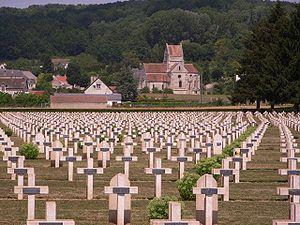
Au premier plan la nécropole nationale de Soupir."
En France, une nécropole nationale est un cimetière militaire appartenant à l’État français.
Soupir est une commune française située dans le département de l'Aisne, en région Hauts-de-France. Soupir a été totalement détruite lors des batailles sur le Chemin des Dames lors de la Première guerre mondiale.
La Chanson de Craonne est une chanson contestataire, chantée par des soldats français durant la Première Guerre mondiale, entre 1915 et 1917. Elle est interdite par le commandement militaire qui la censure en raison de ses paroles défaitistes, antimilitaristes et subversives incitant à la mutinerie alors qu'une guerre est en train d'être livrée sur le territoire national.
Les nécropoles nationales de Soupir sont deux cimetières militaires français de la Première Guerre mondiale, situés sur le territoire de la commune de Soupir, dans le département de l'Aisne.